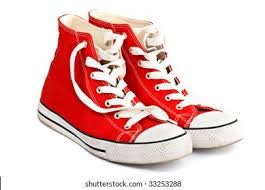
Label: Sneaker